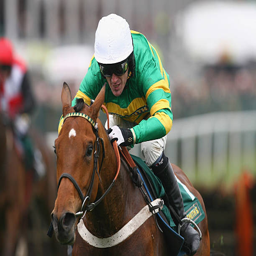
pedigreed animal ridden by jockey on their way to victory during the meeting held .